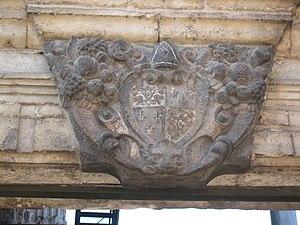
17de eeuw- Wapenschild, en leus OMNIA SUAVITER van abt Hubrecht van Sutendael. Blason et devise de l'abbé Hubrecht van Sutendael 17e siècle
L'abbaye de Saint-Trond, située au cœur de la ville belge de Saint-Trond, fut un monastère de moines bénédictins. D'origine mérovingienne et fondé vers 657 par saint Trond sous la forme d'un prieuré, le monastère fut ravagé par les Normands puis relevé cinquante ans plus tard. Il adopta la règle de saint Benoît en devenant abbaye au IXᵉ siècle.